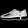
Label: Sneaker